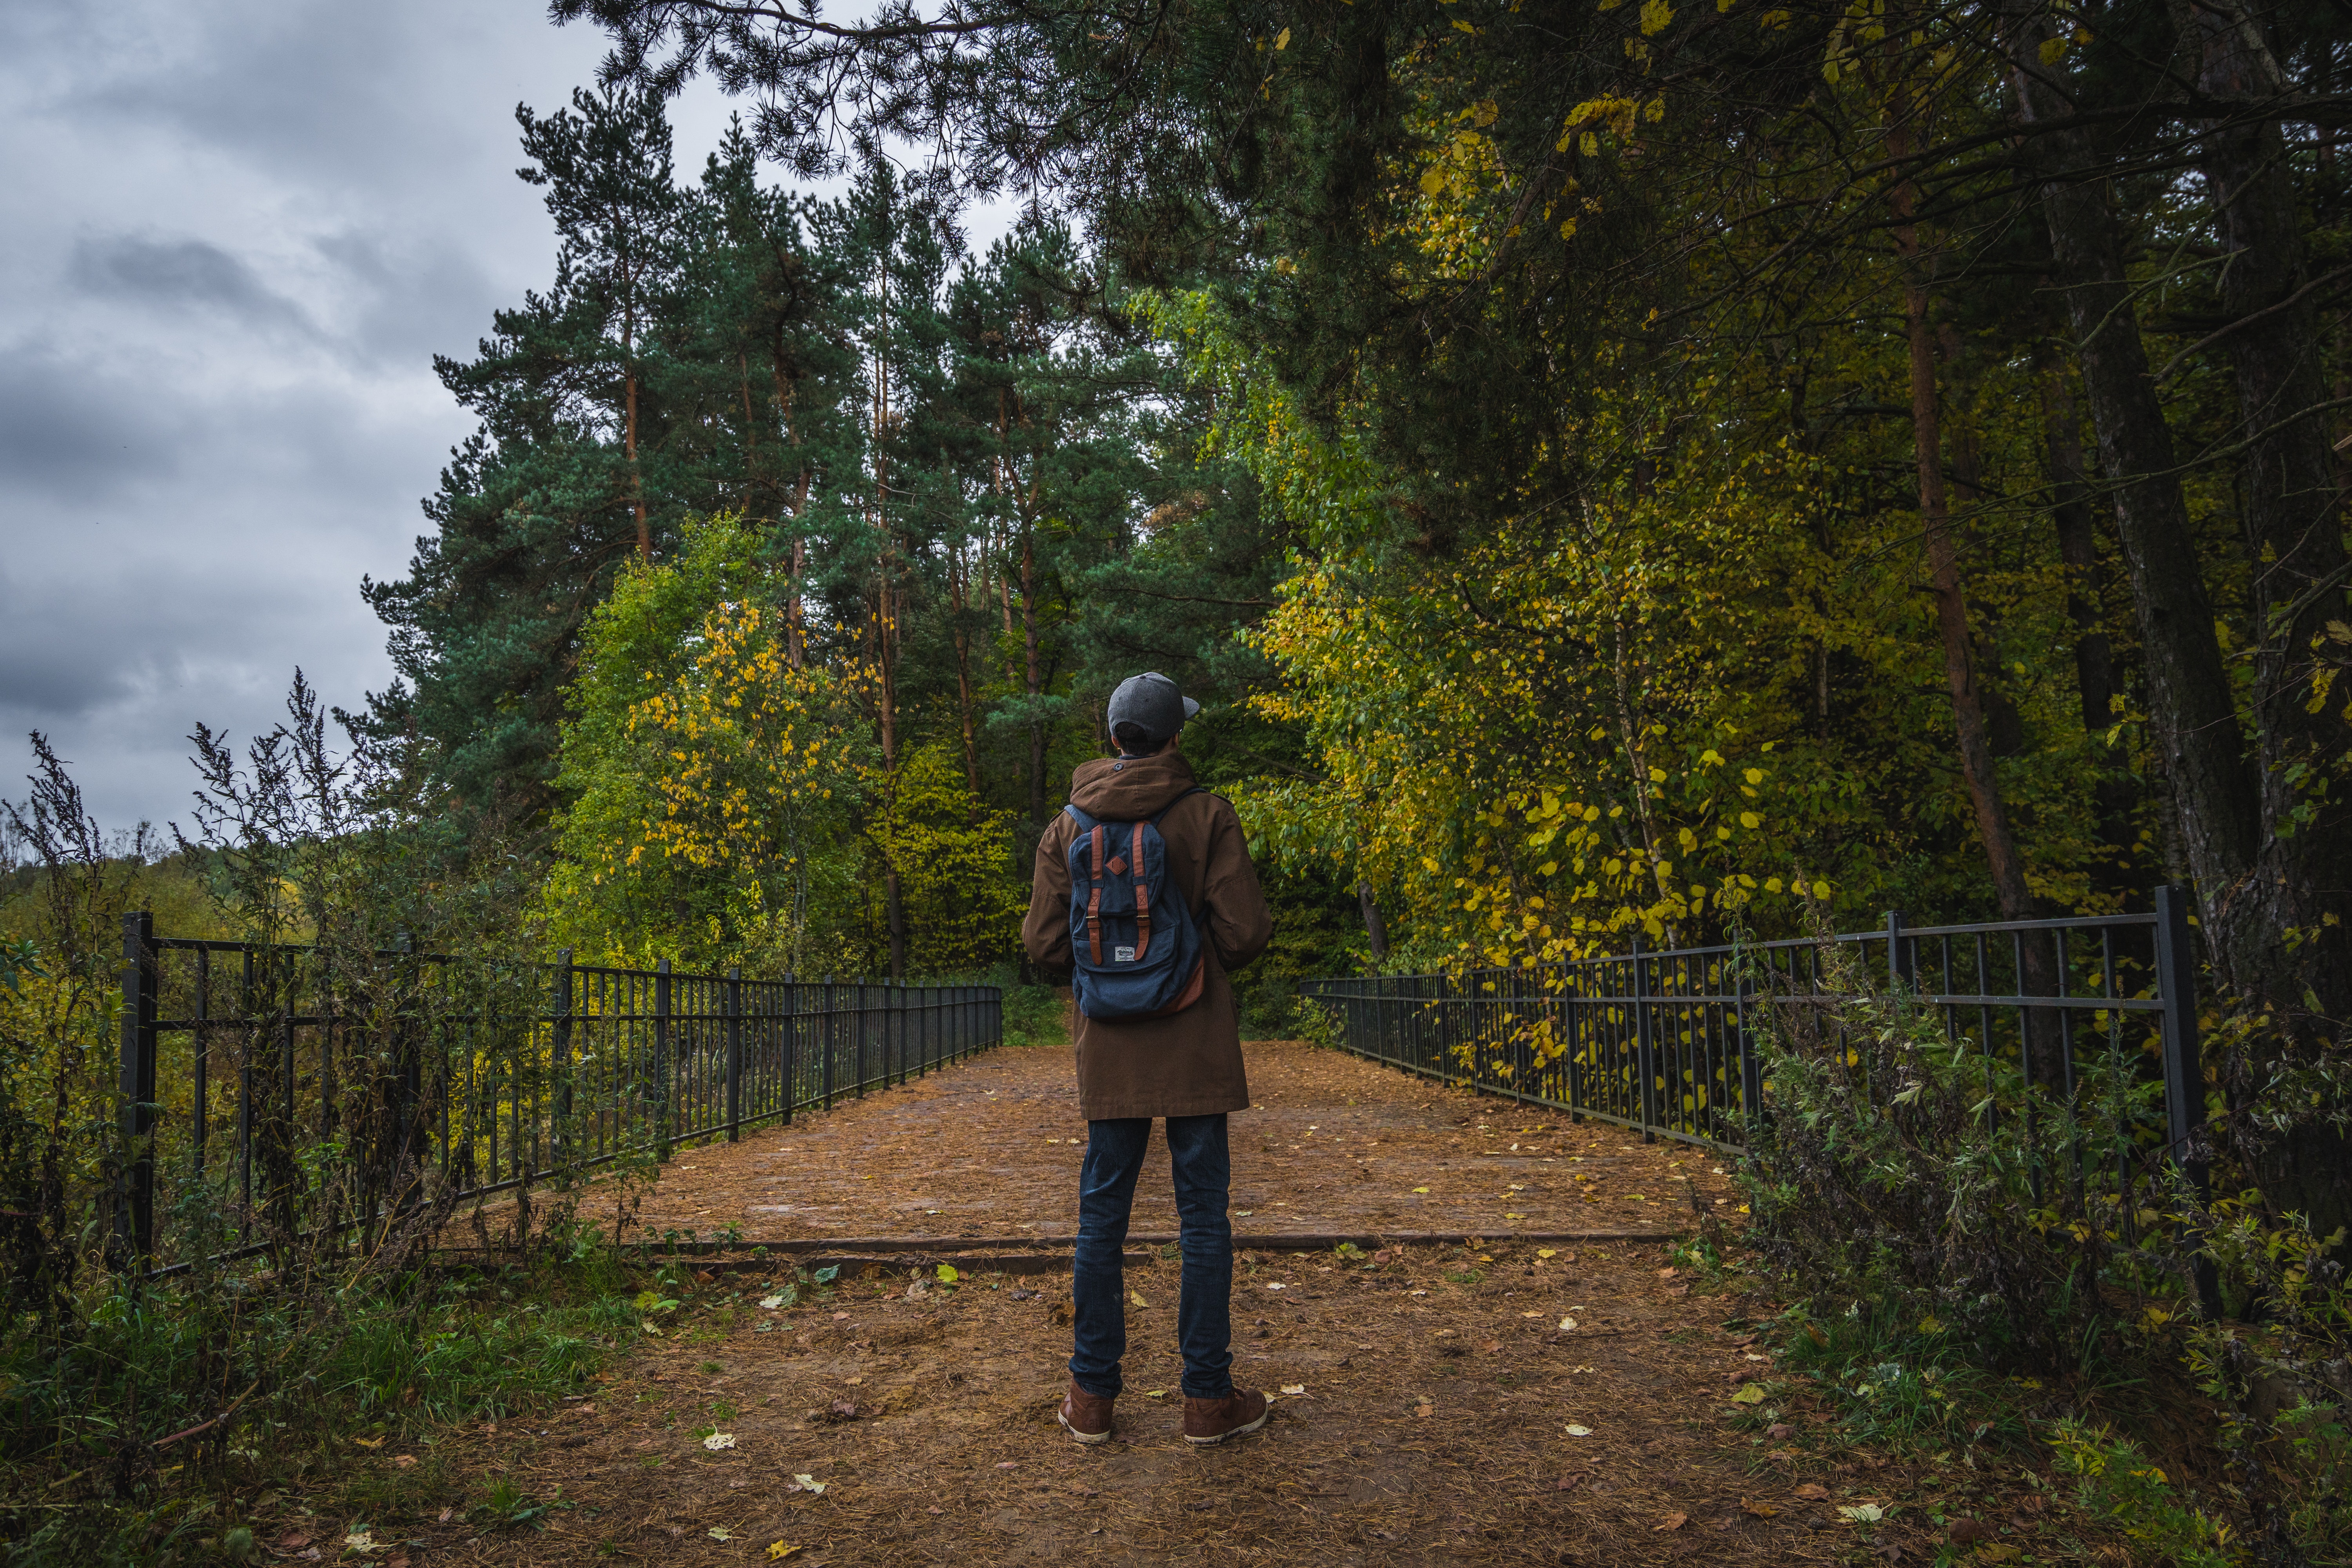
tree, nature, path, leaf, plant, woody plant, woodland, wilderness, forest, autumn, sky, trail, grass, landscape, rural area, road, sunlight, biome, branch, deciduous, jungle, soil, hill, recreation, grass family, field, shrub